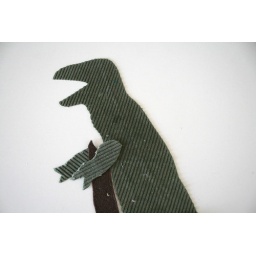
i discovered these animal templates within a bag of fabric i picked up via freecycle.